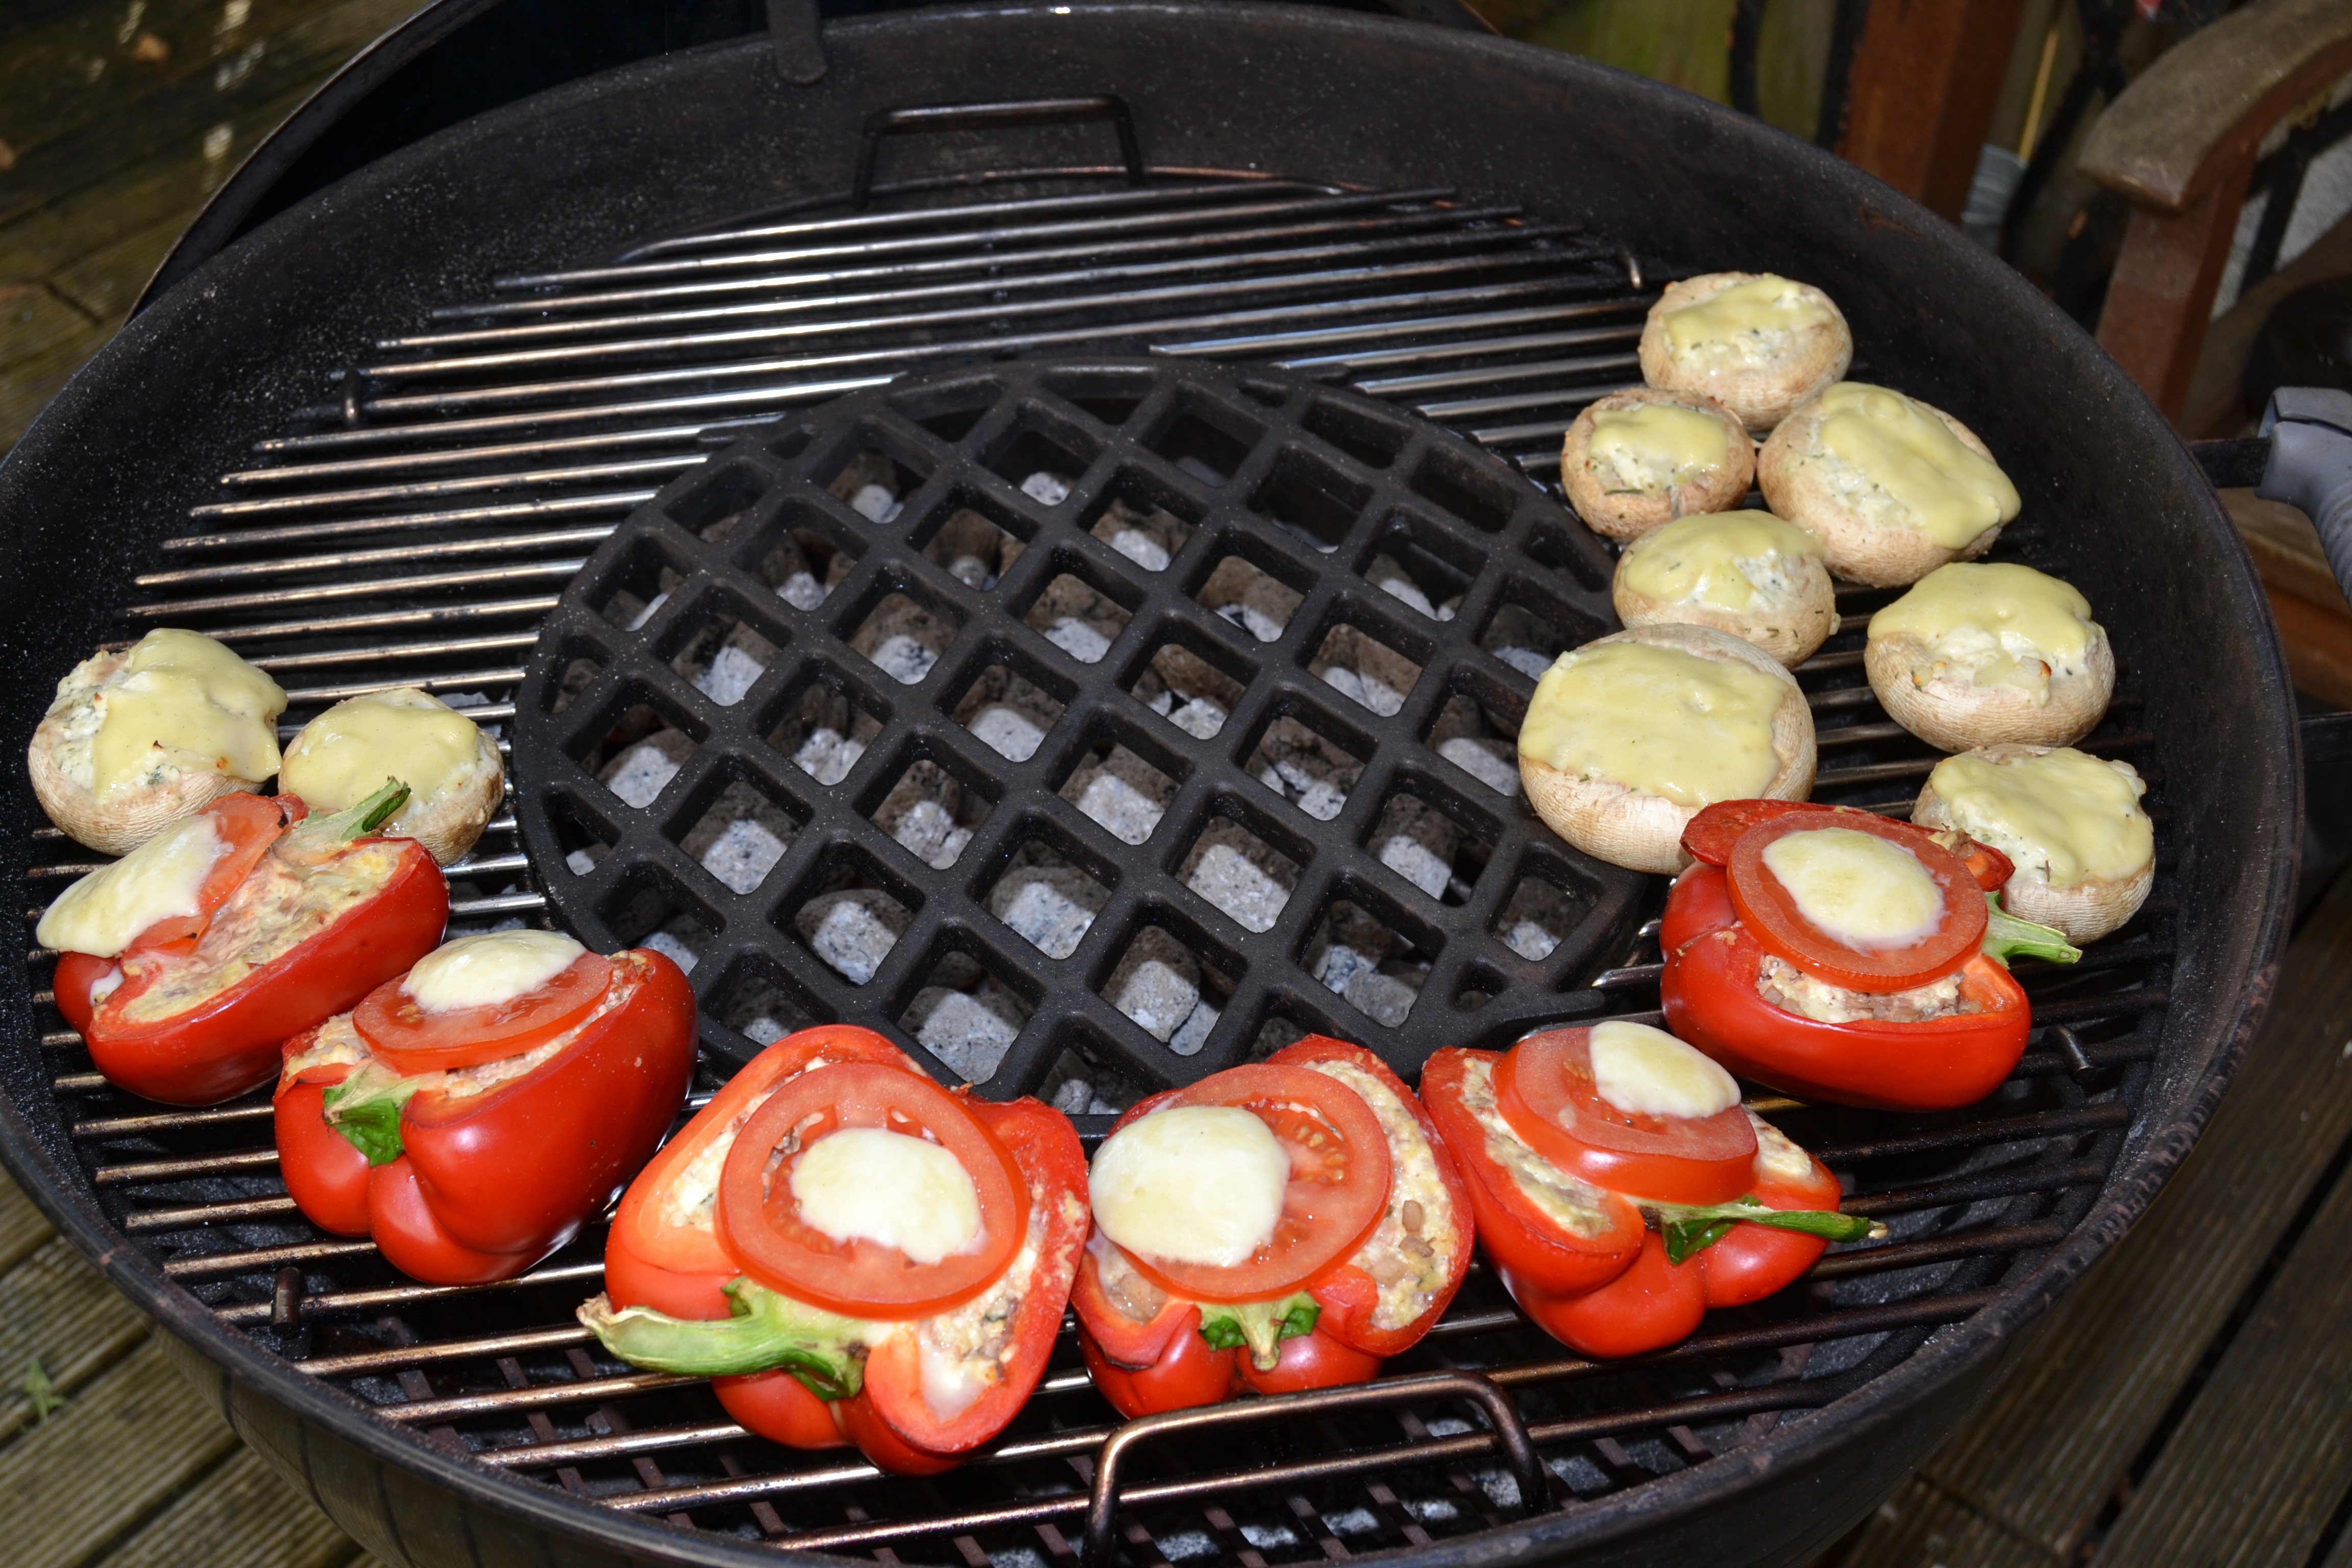
dish, meal, food, cooking, produce, mushroom, eat, meat, barbecue, cuisine, delicious, heat, asian food, charcoal, paprika, grilled, stainless, filled, grilling